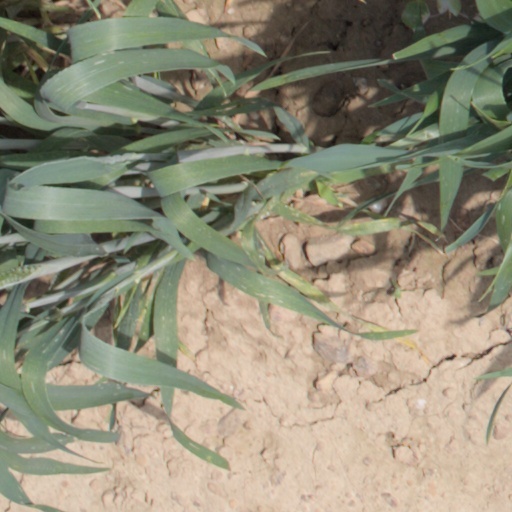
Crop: wheat